Kasuga-zukuri

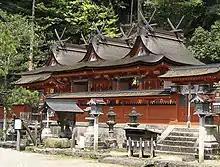
The "honden" at Uda Mikumari Shrine Kami-gū is made of three joined "Kasuga-zukuri" buildings

It is characterized by the use of a building just 1x1 "ken" in size with the entrance on the gabled end covered by a veranda. In Kasuga Taisha's case, the "honden" is just 1.9 m x 2.6 m.